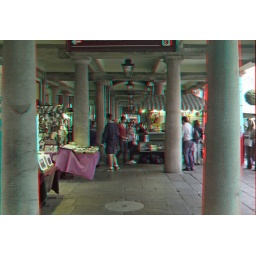
Covent Garden London in anaglyph 3D stereo red cyan glasses to view